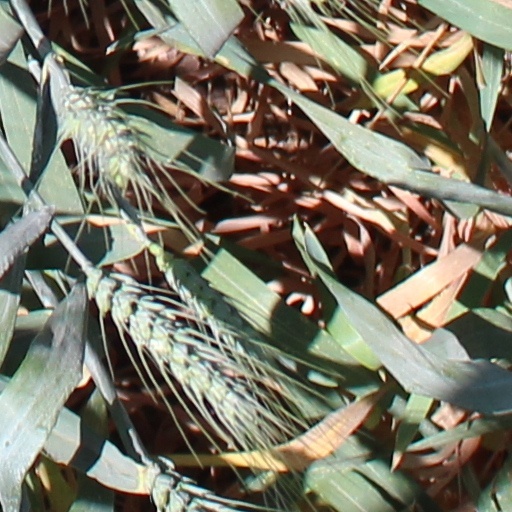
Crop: wheat